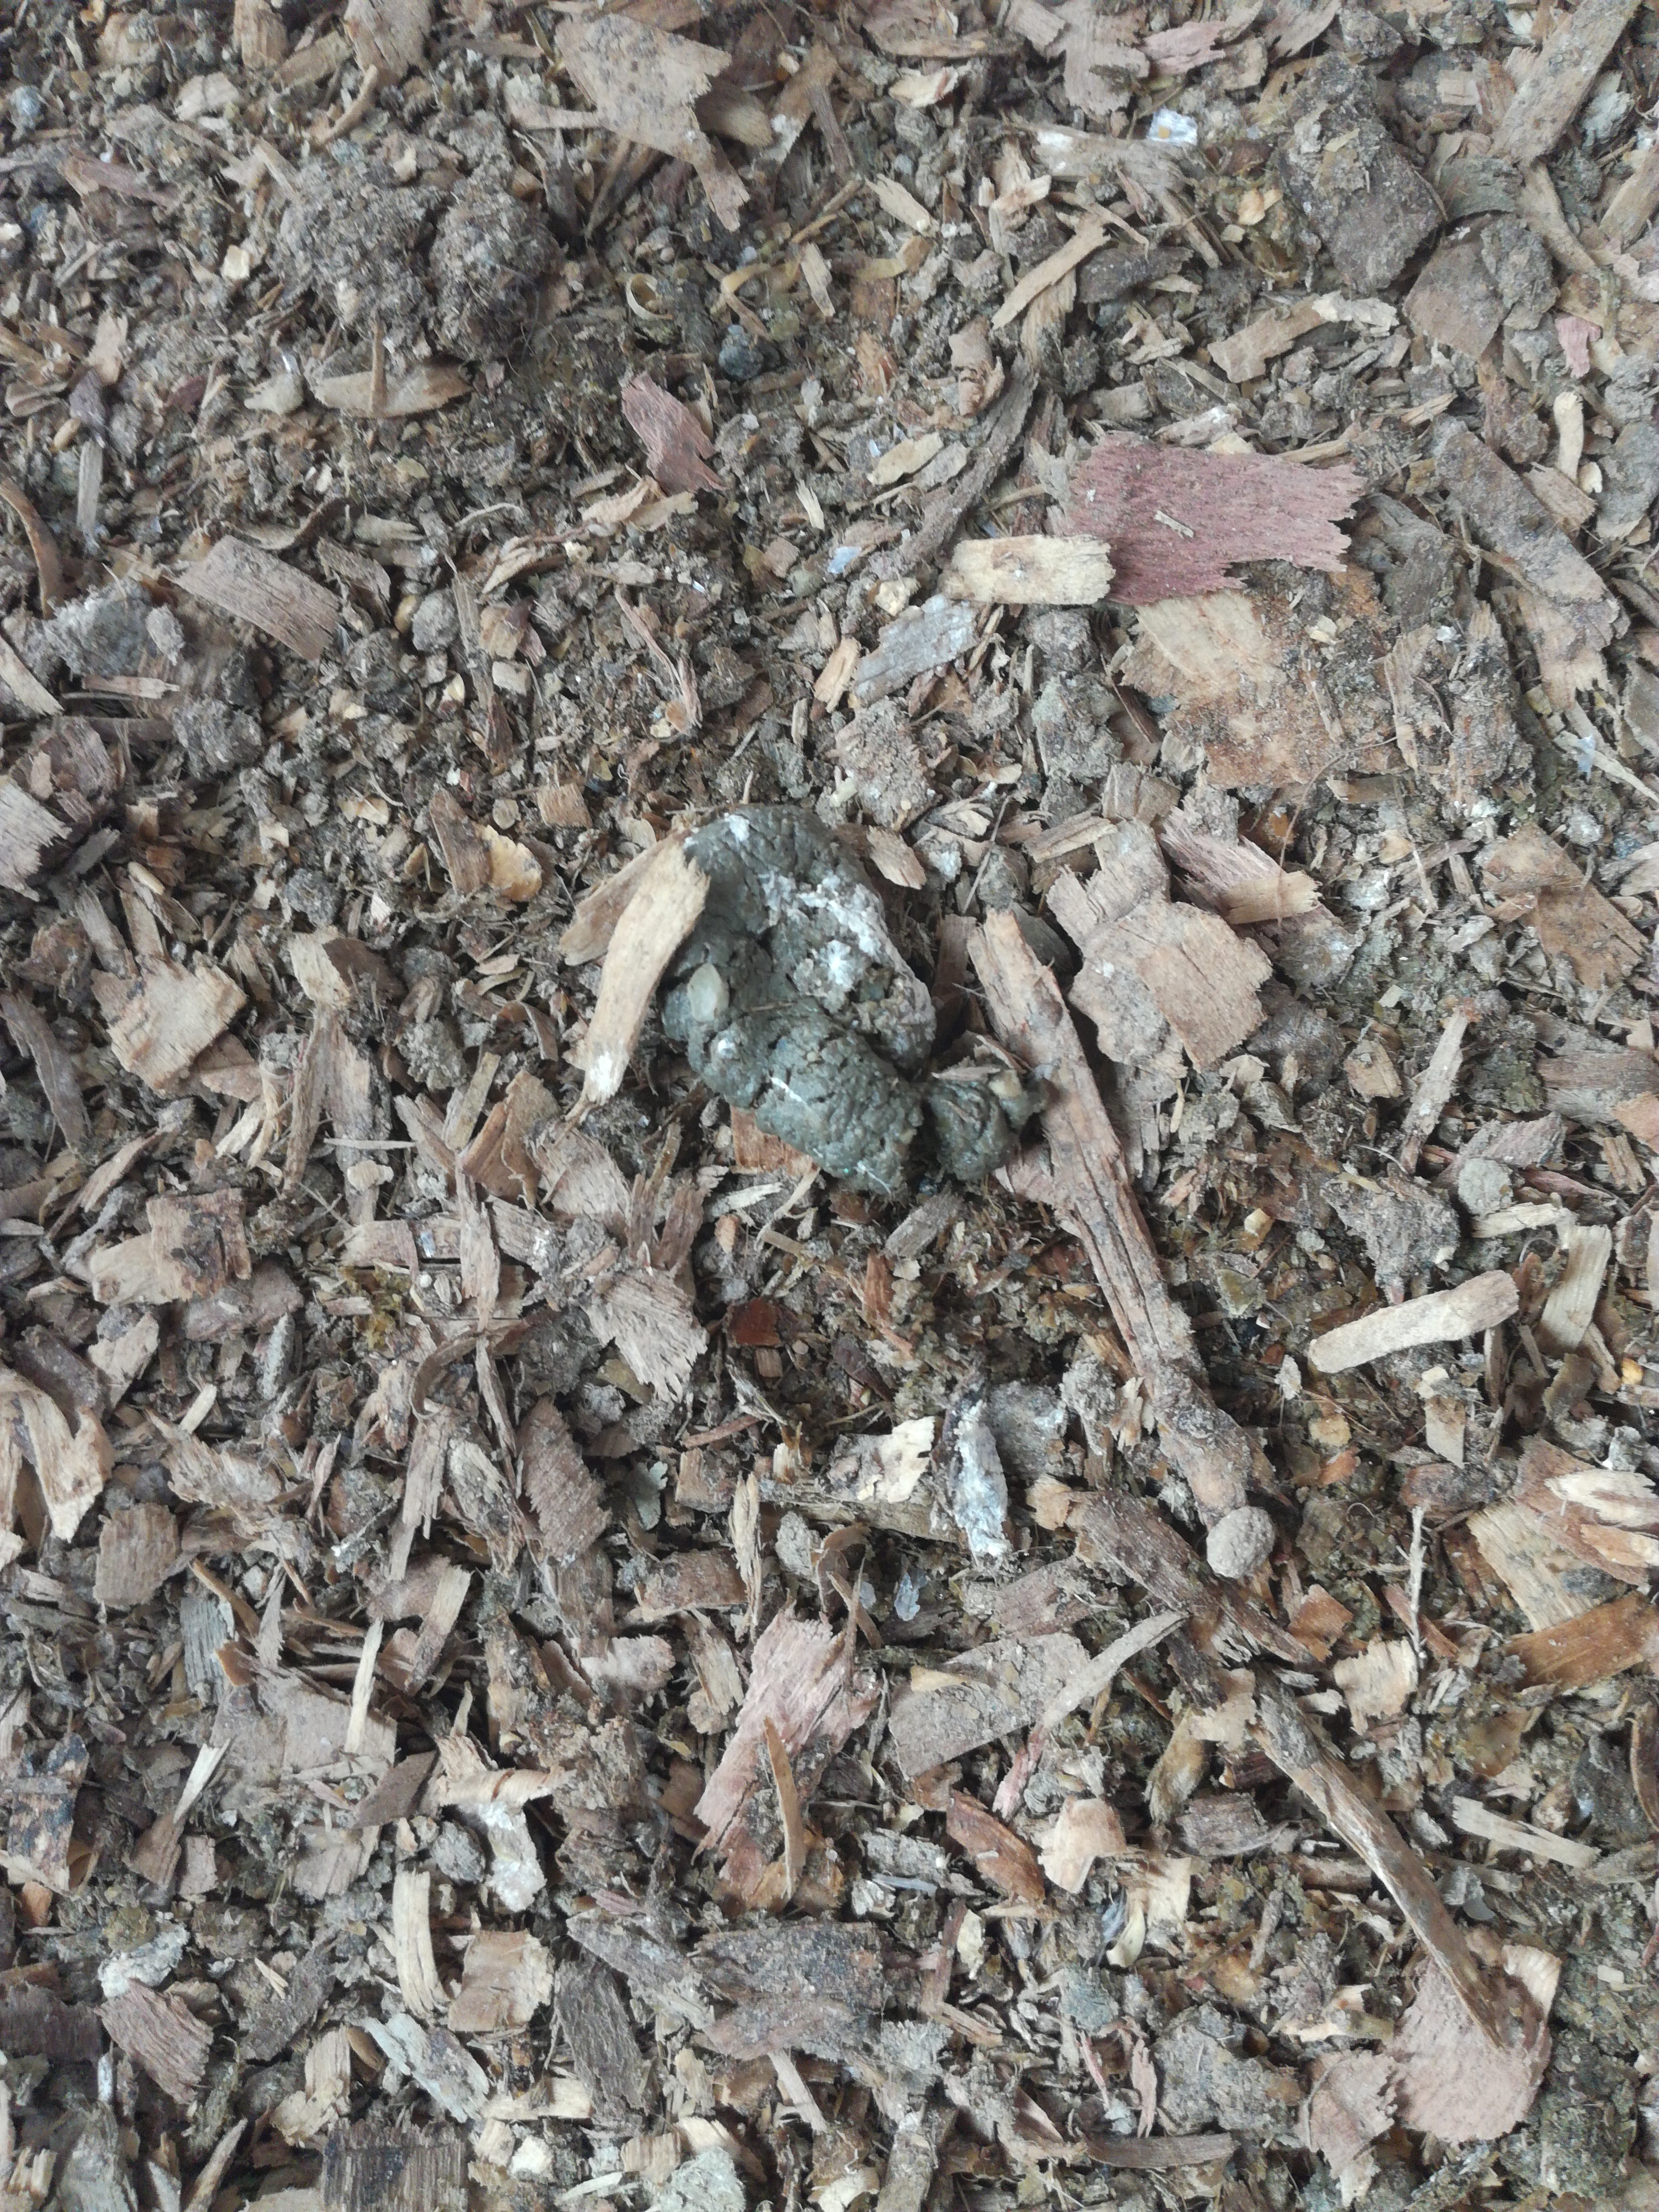
PCR-confirmed diagnosis: Healthy